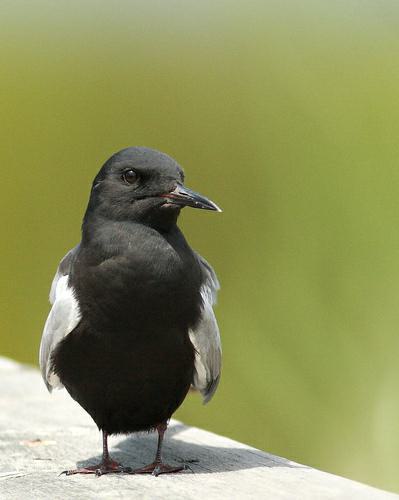
A photo of a black tern